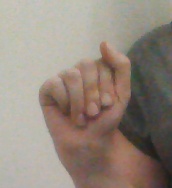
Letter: saad